Michigan Terminal System

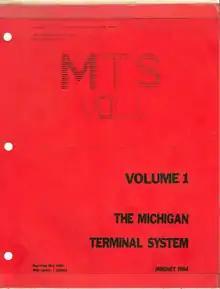
MTS Volume 1 cover

Various aspects of MTS at the University of Michigan were documented in a series of "Computing Center Memos" (CCMemos) which were published irregularly from 1967 through 1987, numbered 2 through 924, though not necessarily in chronological order. Numbers 2 through 599 are general memos about various software and hardware; the 600 series are the Consultant's Notes series—short memos for beginning to intermediate users; the 800 series covers issues relating to the Xerox 9700 printer, text processing, and typesetting; and the 900 series covers microcomputers. There was no 700 series. In 1989 this series continued as "Reference Memos" with less of a focus on MTS.